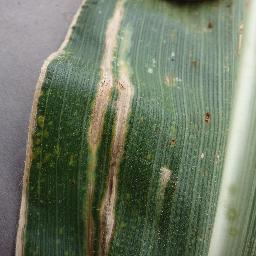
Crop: corn
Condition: (maize)_cercospora_spot_gray_spot